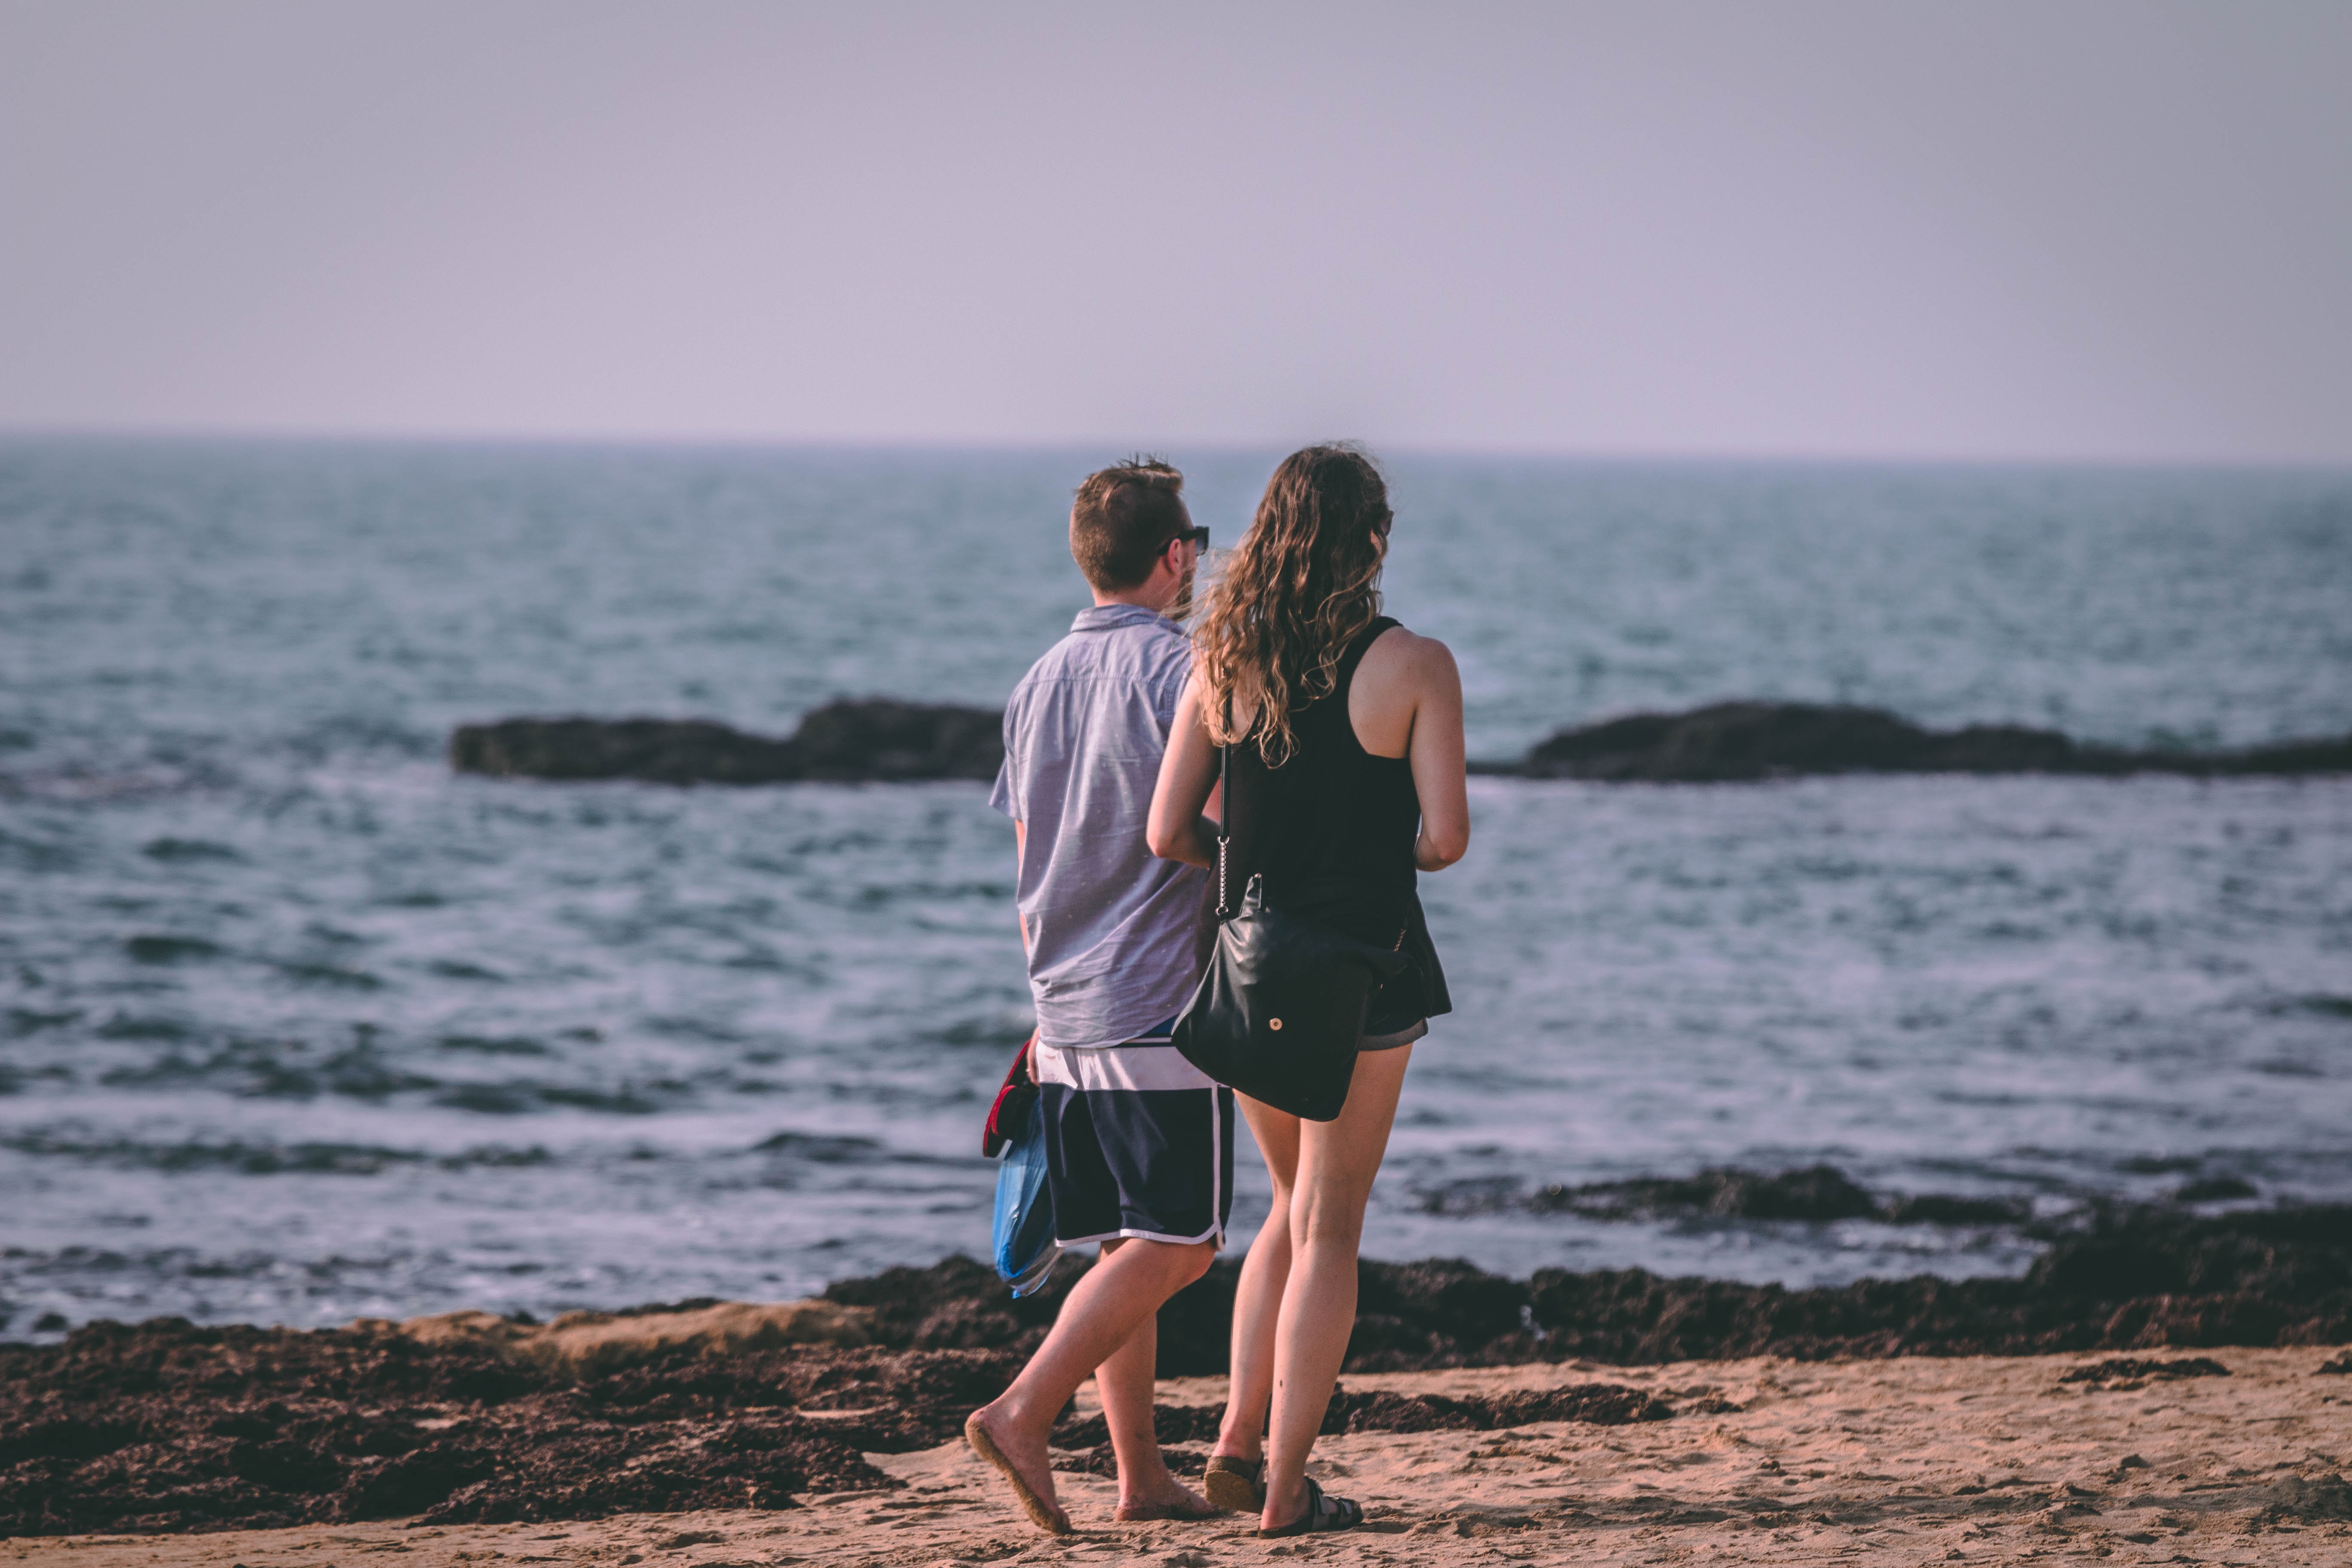
People in nature, People on beach, photograph, vacation, sea, fun, beach, ocean, friendship, summer, sky, interaction, water, horizon, honeymoon, photography, love, shore, happy, coast, gesture, dress, event, romance, wave, leisure, bay